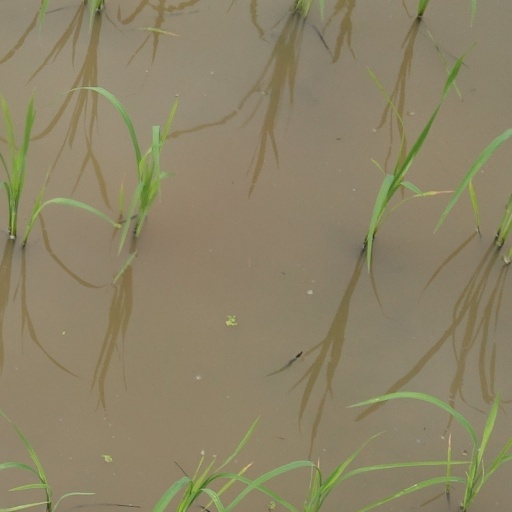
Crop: rice